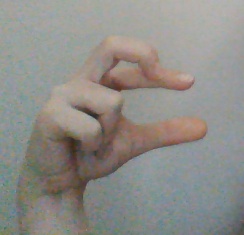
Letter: thal